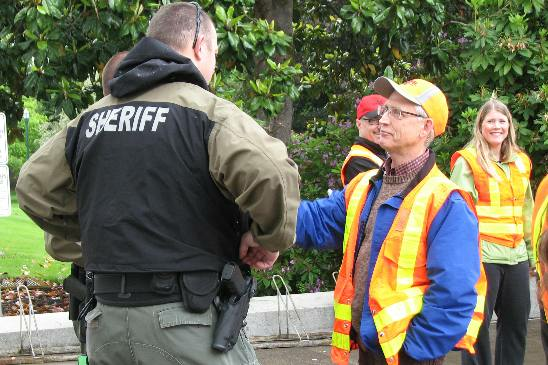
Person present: Yes